Taaza Khabar

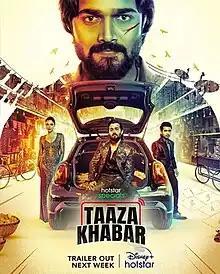
Promotional poster

Taaza Khabar is an Indian comedy thriller television series on Disney+ Hotstar. It was written by Abbas Dalal and Hussain Dalal and directed by Himank Gaur. It stars Bhuvan Bam, Shriya Pilgaonkar, J. D. Chakravarthy, Deven Bhojani, Prathamesh Parab, Nitya Mathur, and Shilpa Shukla. In April 2024, Disney+ Hotstar confirmed that the series had been renewed for a second season.